Iigura Station

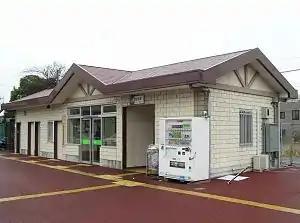
Iigura Station in March 2006

is a passenger railway station in the city of Sōsa, Chiba Japan, operated by the East Japan Railway Company (JR East).